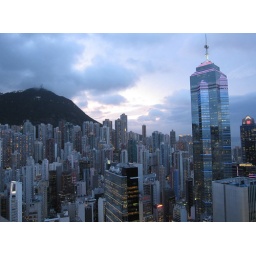
From the American Club balcony at top of Exchange Square Two building in Hong Kong.